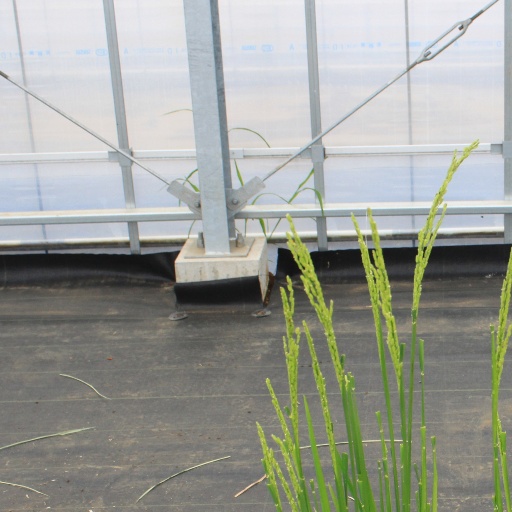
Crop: rice